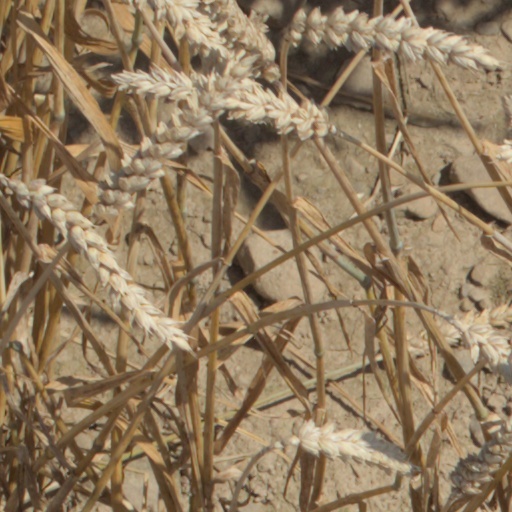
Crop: wheat